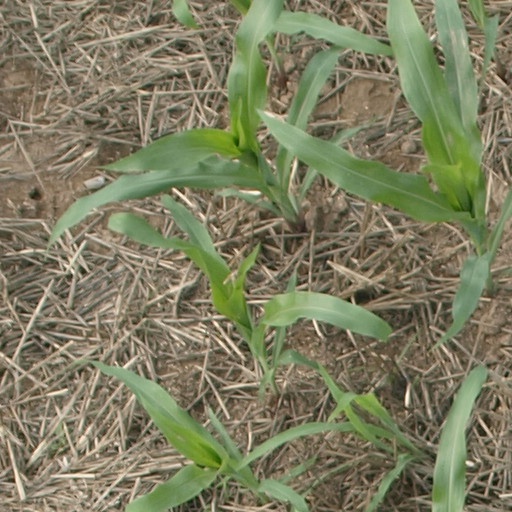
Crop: maize; corn